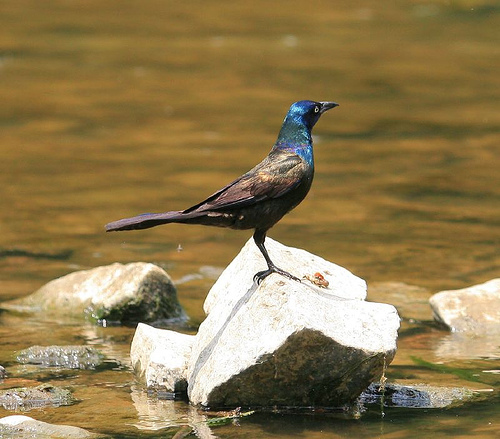
the bird has a small white eyering and small black bill.
this bird had a curved short bill, black tarsuses and feet, and a blue crown.
this bird has a chromatic color scheme, with purpleish bits at the tail, a dull peacock green at its wings, and a colorful blue head.
the bird has a brown back while it has a blue crown and white eyering.
this bird has a mettalic blue colored head, nape, throat and neck with a shiny brown coat on it's covert and back.
this beautiful medium sized bird has a blue crown and a black bill.
a bird with a blue crown and neck with brown and spotted white and black primaries and secondaries.
the bird has a blue head that looks slightly small compared to its body.
a bird with a blue crown with a long tail
this bird has a blue crown white black beak and blue nape.
Species: Brewer Blackbird